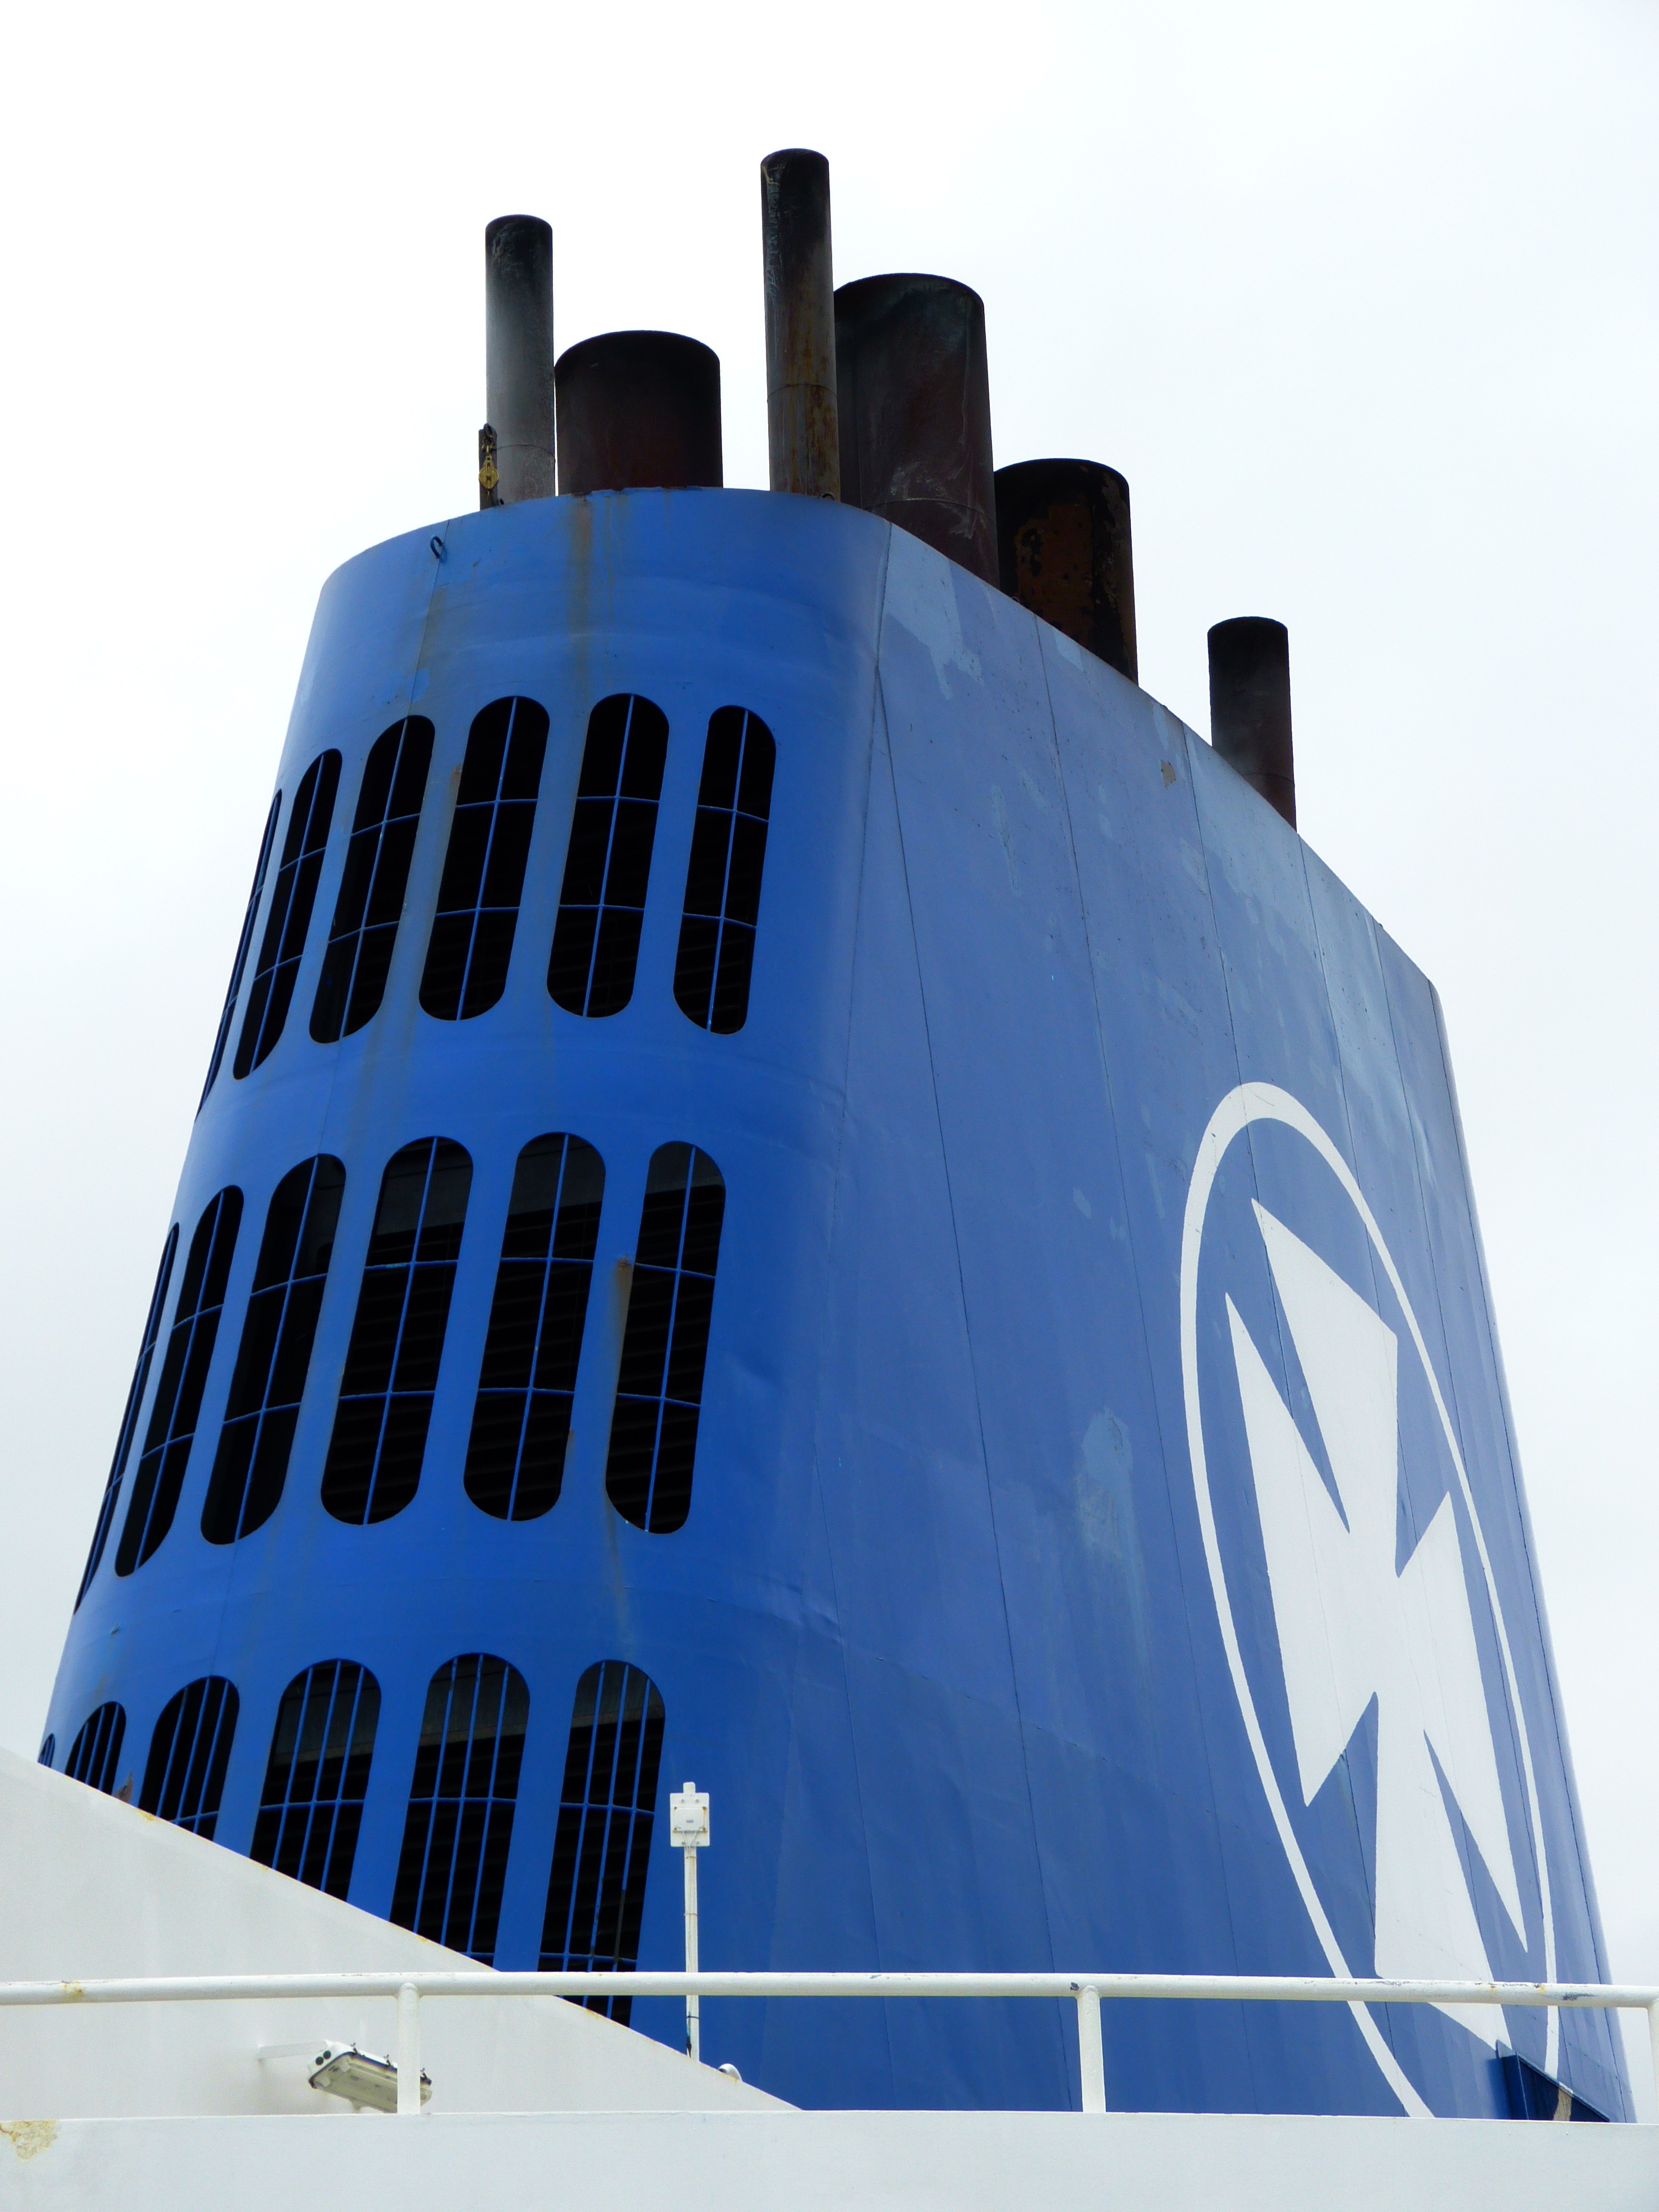
vehicle, aviation, chimney, fireplace, blue, ferry, atmosphere of earth